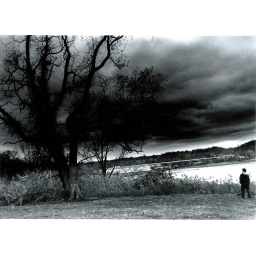
clouds over the lake